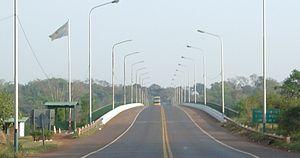
Le pont international de la Fraternité est un ouvrage d'art franchissant le rio Iguaçu qui marque la frontière entre l'Argentine et le Brésil. Il relie la ville argentine de Puerto Iguazú, à la ville de Foz do Iguaçu.
La rivière Iguaçu, ou Iguazú, est un affluent du río Paraná à la triple frontière entre l'Argentine, le Brésil et le Paraguay. Elle prend ses sources dans la Serra do Mar, dans l'État du Paraná au Brésil. Elle s'étend sur une longueur de 1 320 km et est surtout connue grâce aux chutes d'Iguaçu.
La province de Misiones est une province d'Argentine située dans le nord-est du pays. Elle est bordée à l'ouest par le Paraguay, à l'est du nord au sud par le Brésil et au sud-ouest par la province de Corrientes.
Cette liste de ponts du Brésil a pour vocation de présenter une liste de ponts remarquables du Brésil, tant par leurs caractéristiques dimensionnelles, que par leur intérêt architectural ou historique.